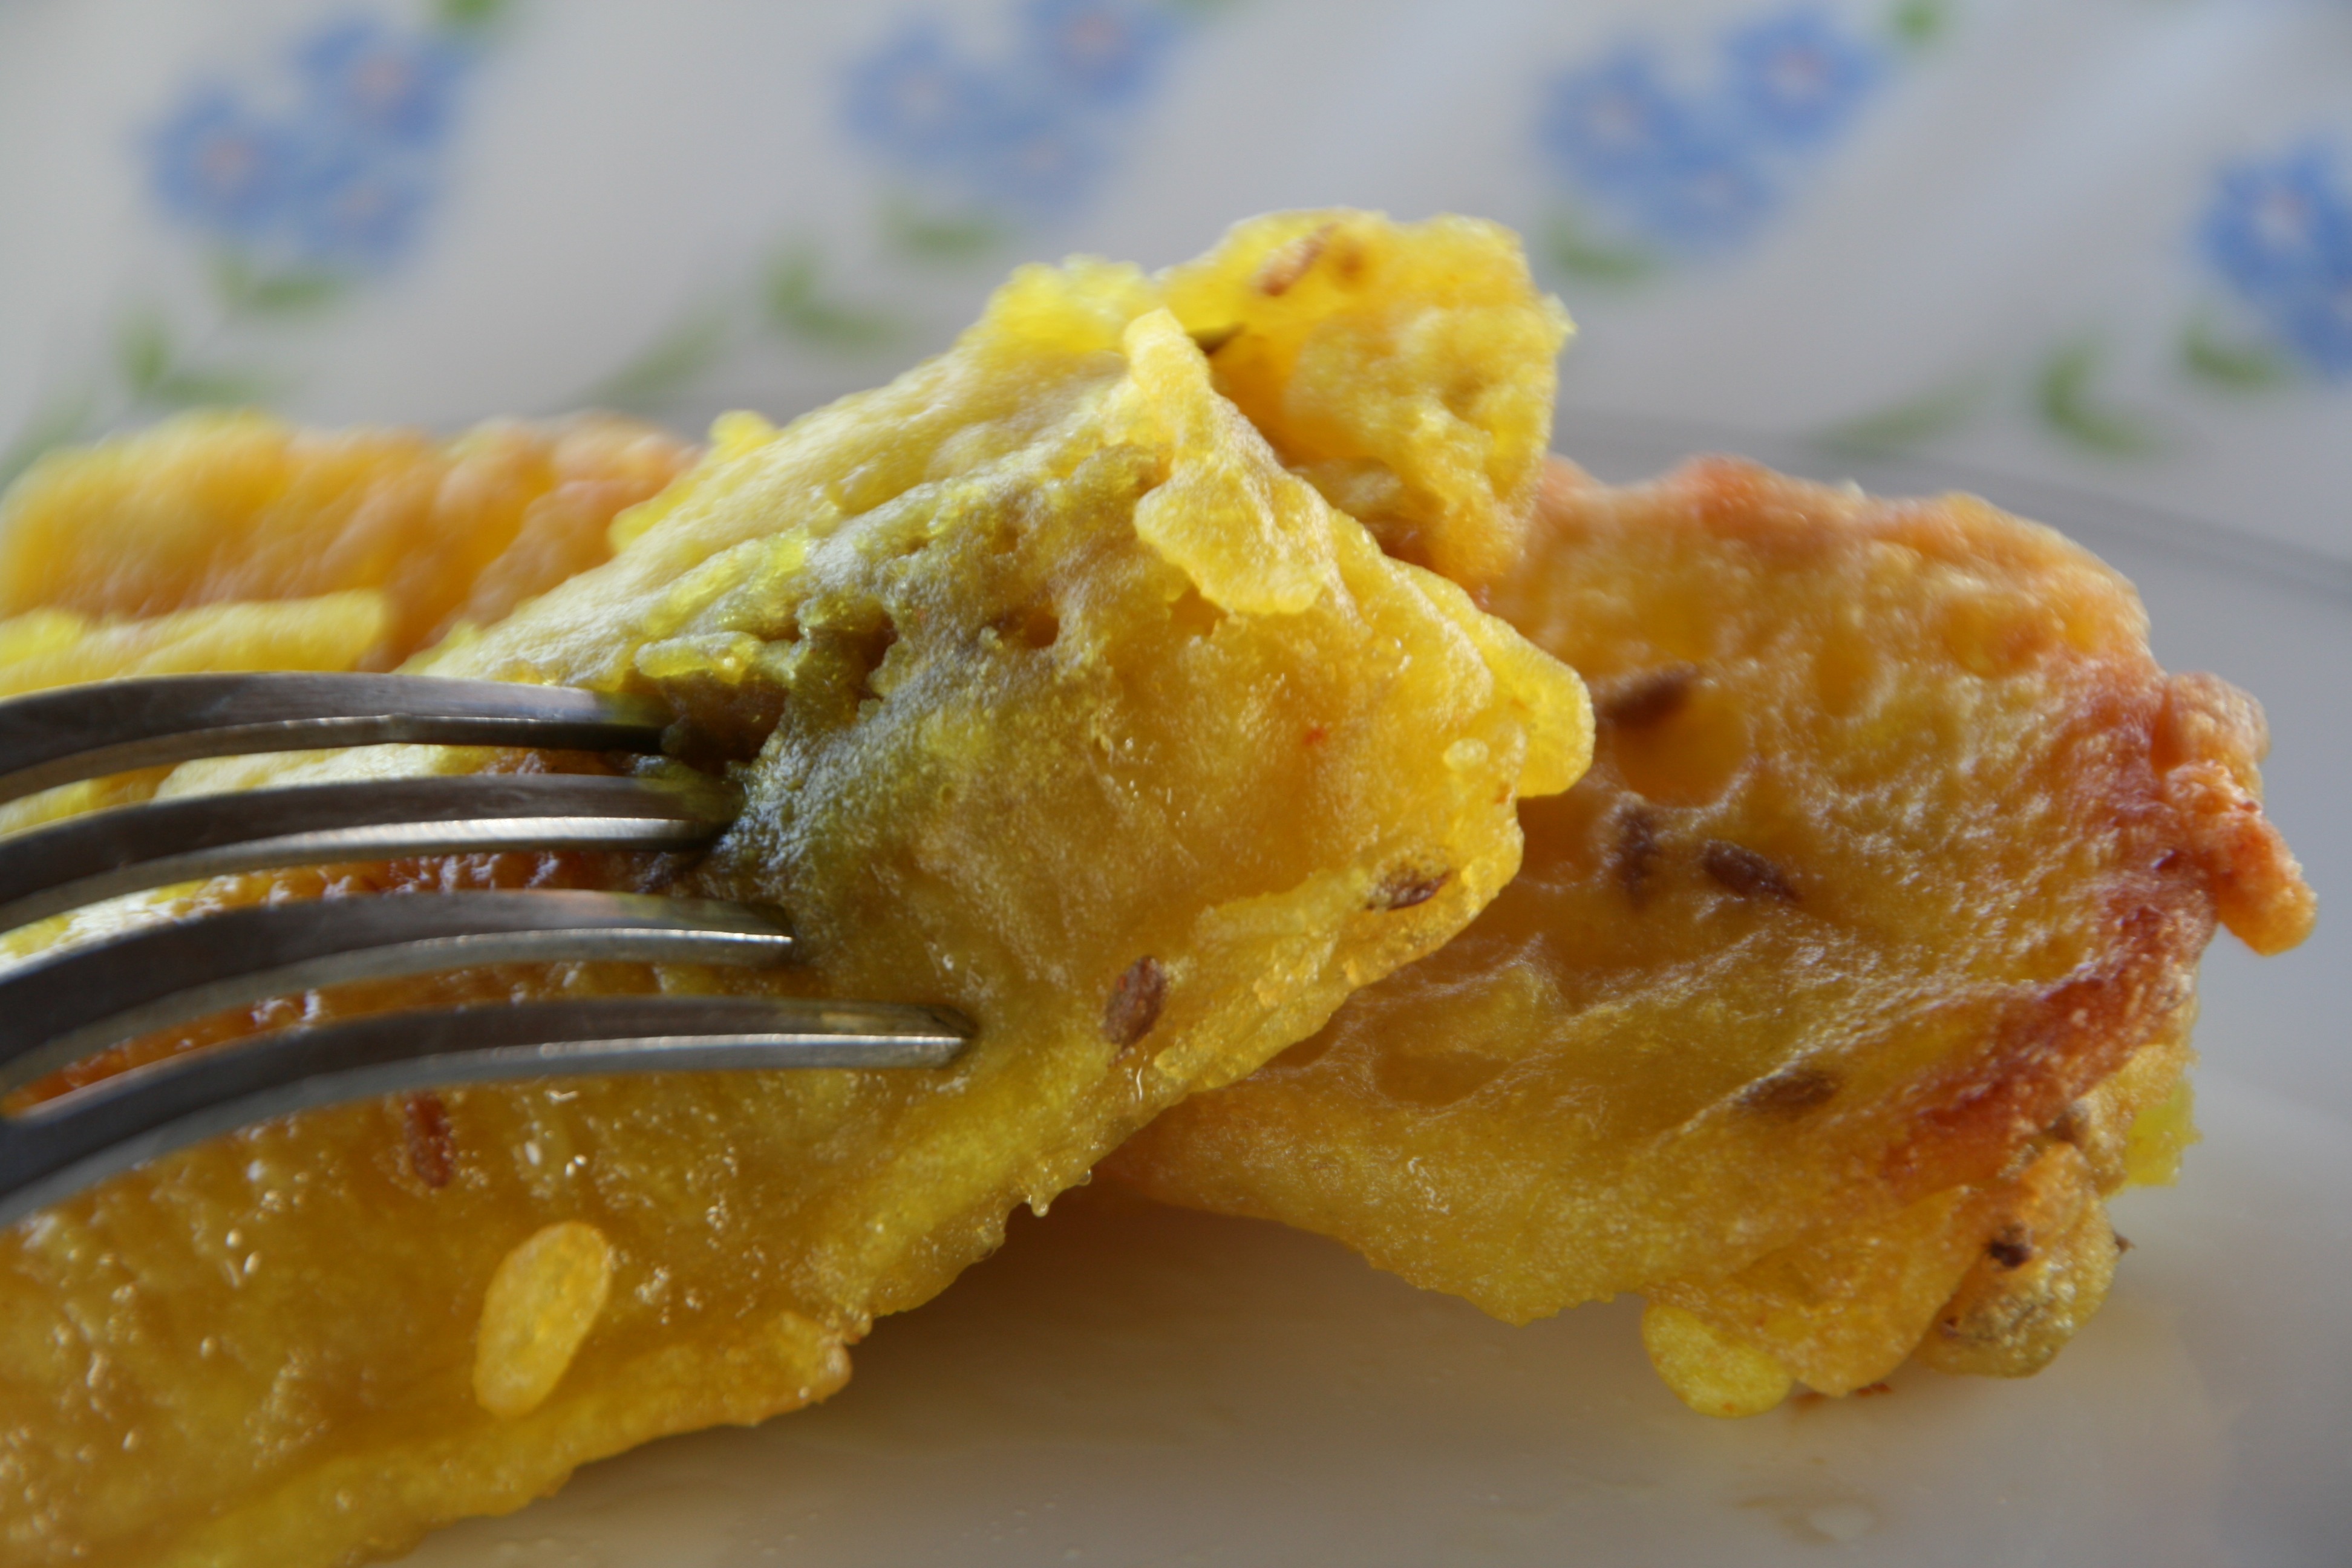
fork, dish, meal, food, produce, banana, breakfast, snack, dessert, cuisine, fried, vegetarian food, junk food, snack food, fried food, fried banana